Agustina Palacio de Libarona

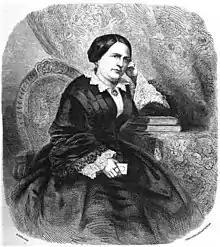
Agustina Palacio de Libarona

Agustina Palacio de Libarona (also known as La Heroína del Bracho; February 1, 1825December 13, 1880) was a 19th-century Argentine writer, storyteller, and heroine. A member of an elite family from Santiago, her husband was Capt. José María Libarona. She became known in her province for facing the federal leader and governor of Santiago del Estero, Juan Felipe Ibarra, who had imprisoned Capt. Libarona. Palacio's writing recounted in detail the hardships suffered by her and her husband, which ultimately led to the death of Capt. Libarona.